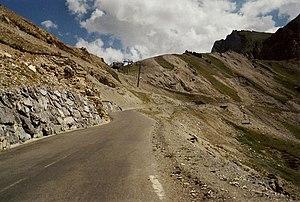
Dernier km